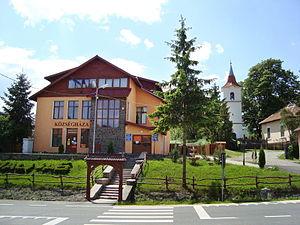
Malnaș est une commune roumaine du județ de Covasna dans le Pays sicule en Transylvanie. Elle est composée des trois villages suivants :